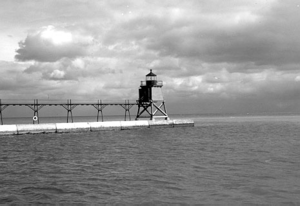
Le phare de Two Rivers, était un phare du lac Michigan anciennement situé à l'entrée du port de Two Rivers dans le Comté de Manitowoc, Wisconsin. Il est désormais situé en ville et sert de musée.